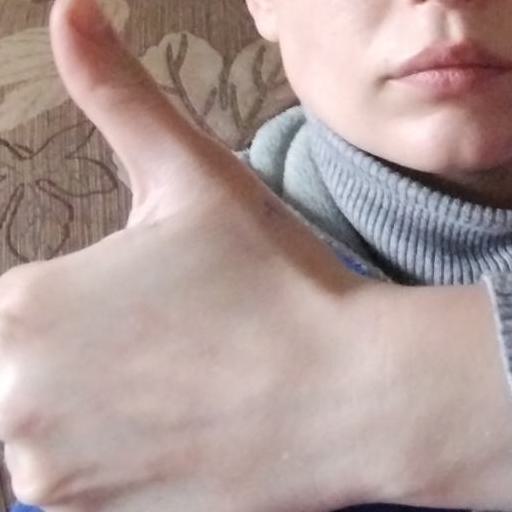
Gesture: like